2011 FIFA U-17 World Cup

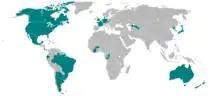
Qualified teams

The draw for the group stage took place on 17 May 2011 at the Universidad Nacional Autónoma de México's Sala Nezahualcóyotl concert Hall.